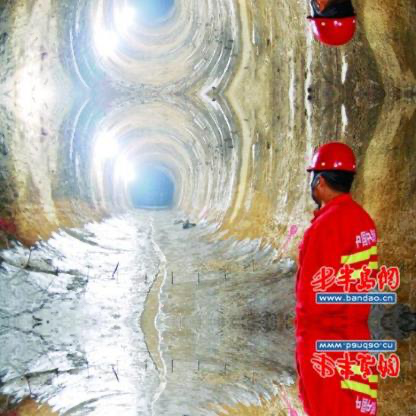
Objects in the image:
label: helmet
label: helmet